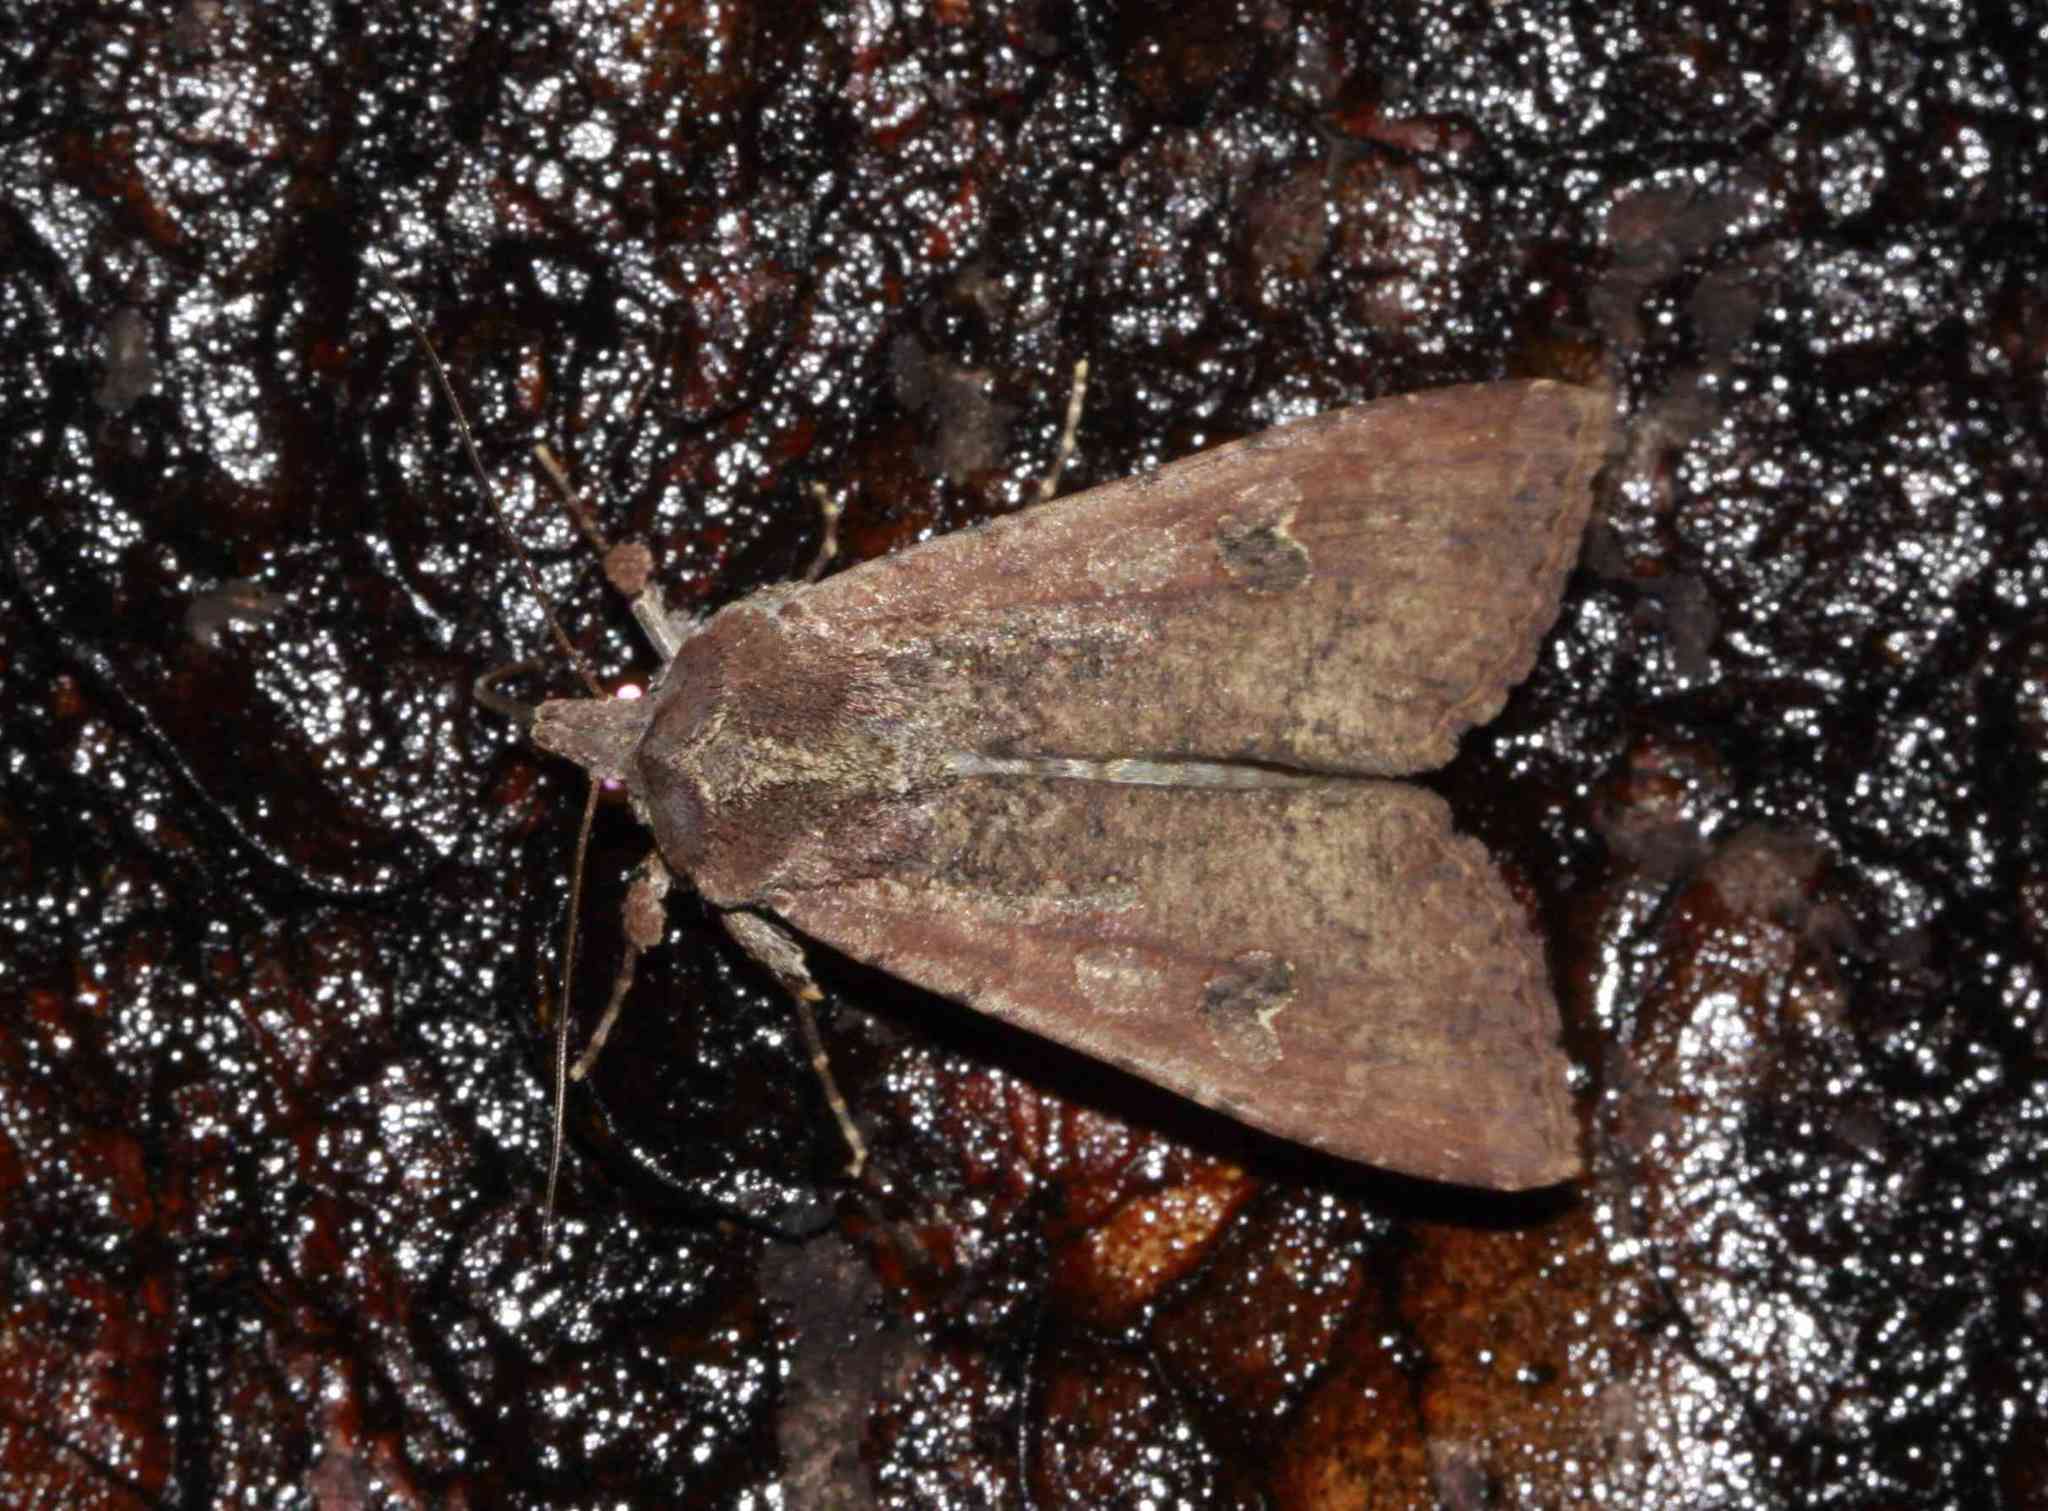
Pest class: cutworms